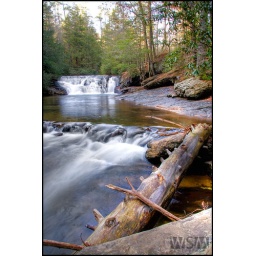
Re-uploaded for adjustment for blue tint in lower part of water and rock slope on the right.